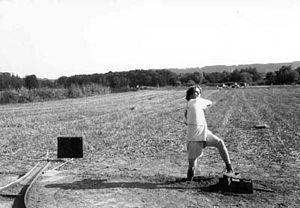
Hornuss (sport), frapper le hornuss
La fête fédérale de lutte et des jeux alpestres est une manifestation traditionnelle sportive suisse qui a lieu une fois tous les trois ans et qui rassemble environ 250 000 spectateurs.